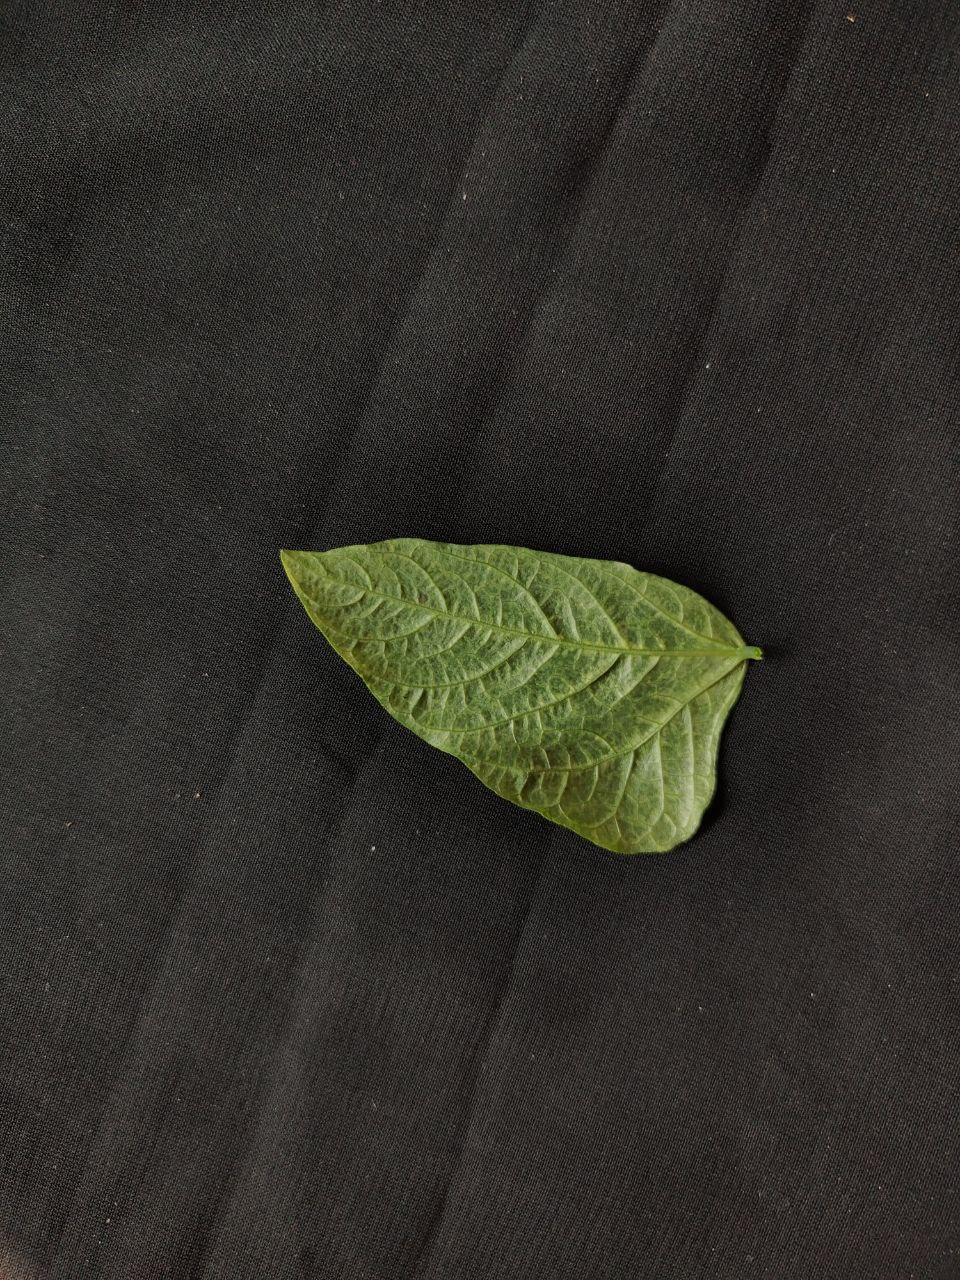
Crop: cowpea
Leaf condition: Mosaic Virus